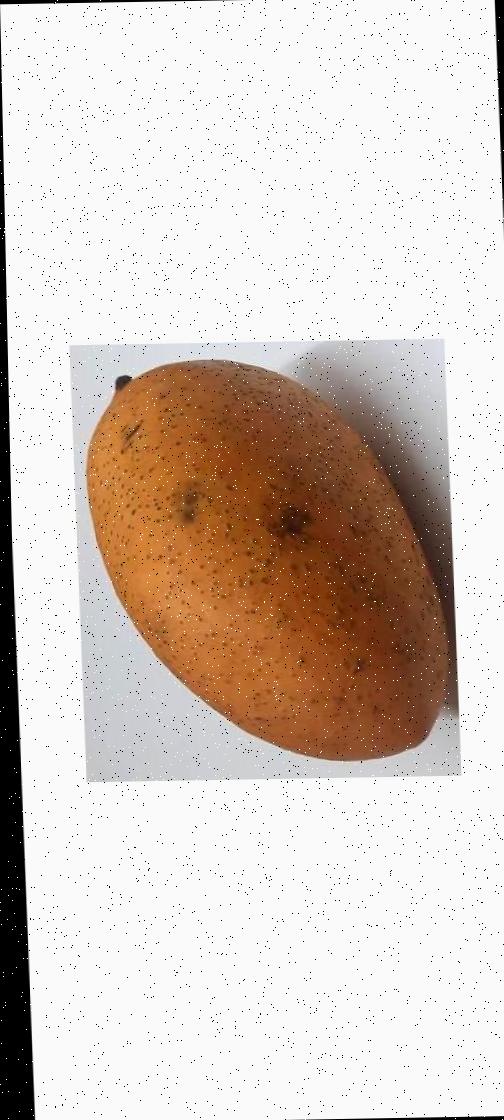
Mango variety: Ashshina Classic